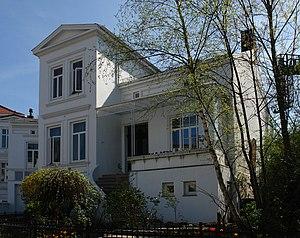
Paula Modersohn-Becker, née le 8 février 1876 à Dresde et morte le 21 novembre 1907 à Worpswede, est une artiste peintre allemande et l’une des représentantes les plus précoces du mouvement expressionniste dans son pays.